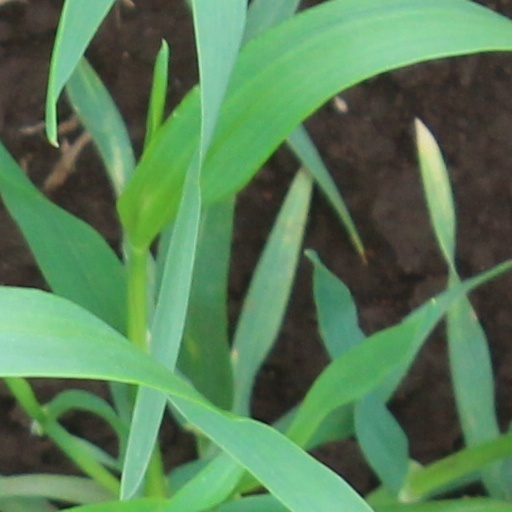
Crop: wheat